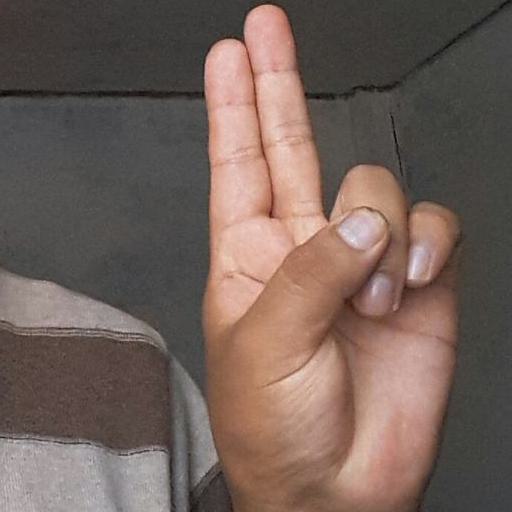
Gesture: two_up